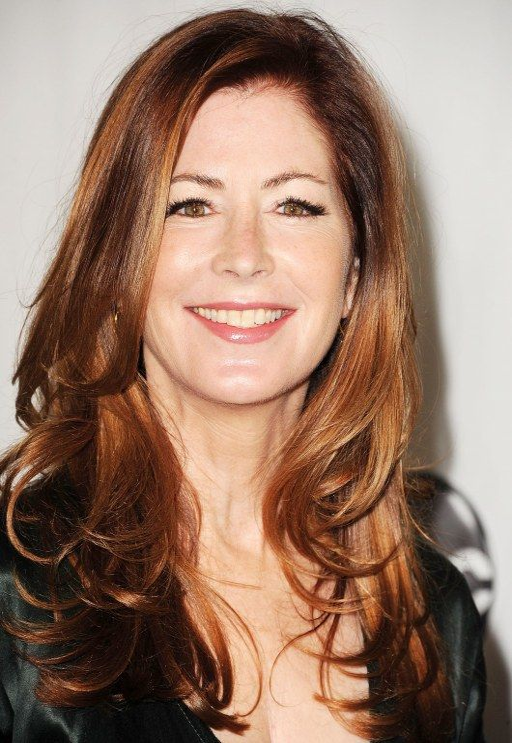
beautiful layered hairstyles for women over 50 .